Downpatrick

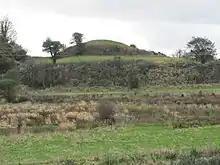
The remains of the 'Mound of Down'.

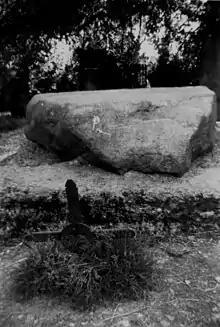
Reputed grave of St Patrick

Downpatrick is one of Ireland's oldest towns. It takes its name from a "dún", a medieval royal fort, which stood on a drumlin overlooking the River Quoile. In the Middle Ages, the river was an estuary that would have surrounded the drumlin on most sides. It is believed that there was a ringfort on the site in the early Middle Ages. This may have been the site called "Ráth Celtchair" (later anglicized Rathkeltair), the 'fort of Celtchar', after a hero in the Ulster Cycle of Irish mythology.